Jacob Reuven

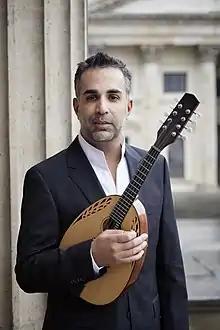

Jacob Reuven is an Israeli mandolin player. Reuven's music encompasses classical music,baroque music, contemporary music, world music, and music for modern dance and theatre.